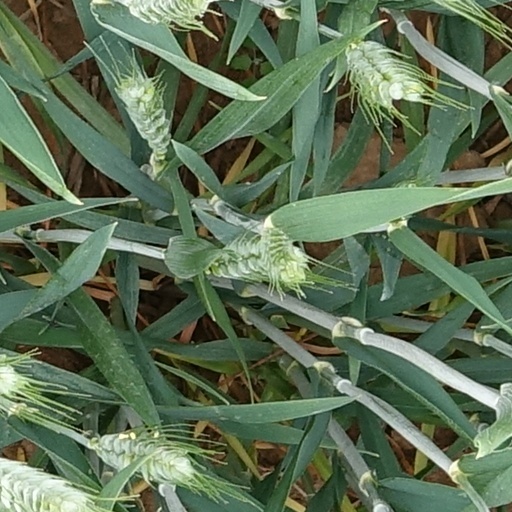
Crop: wheat